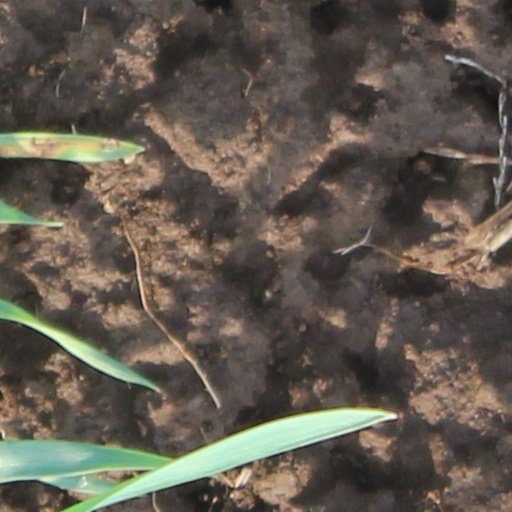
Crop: wheat